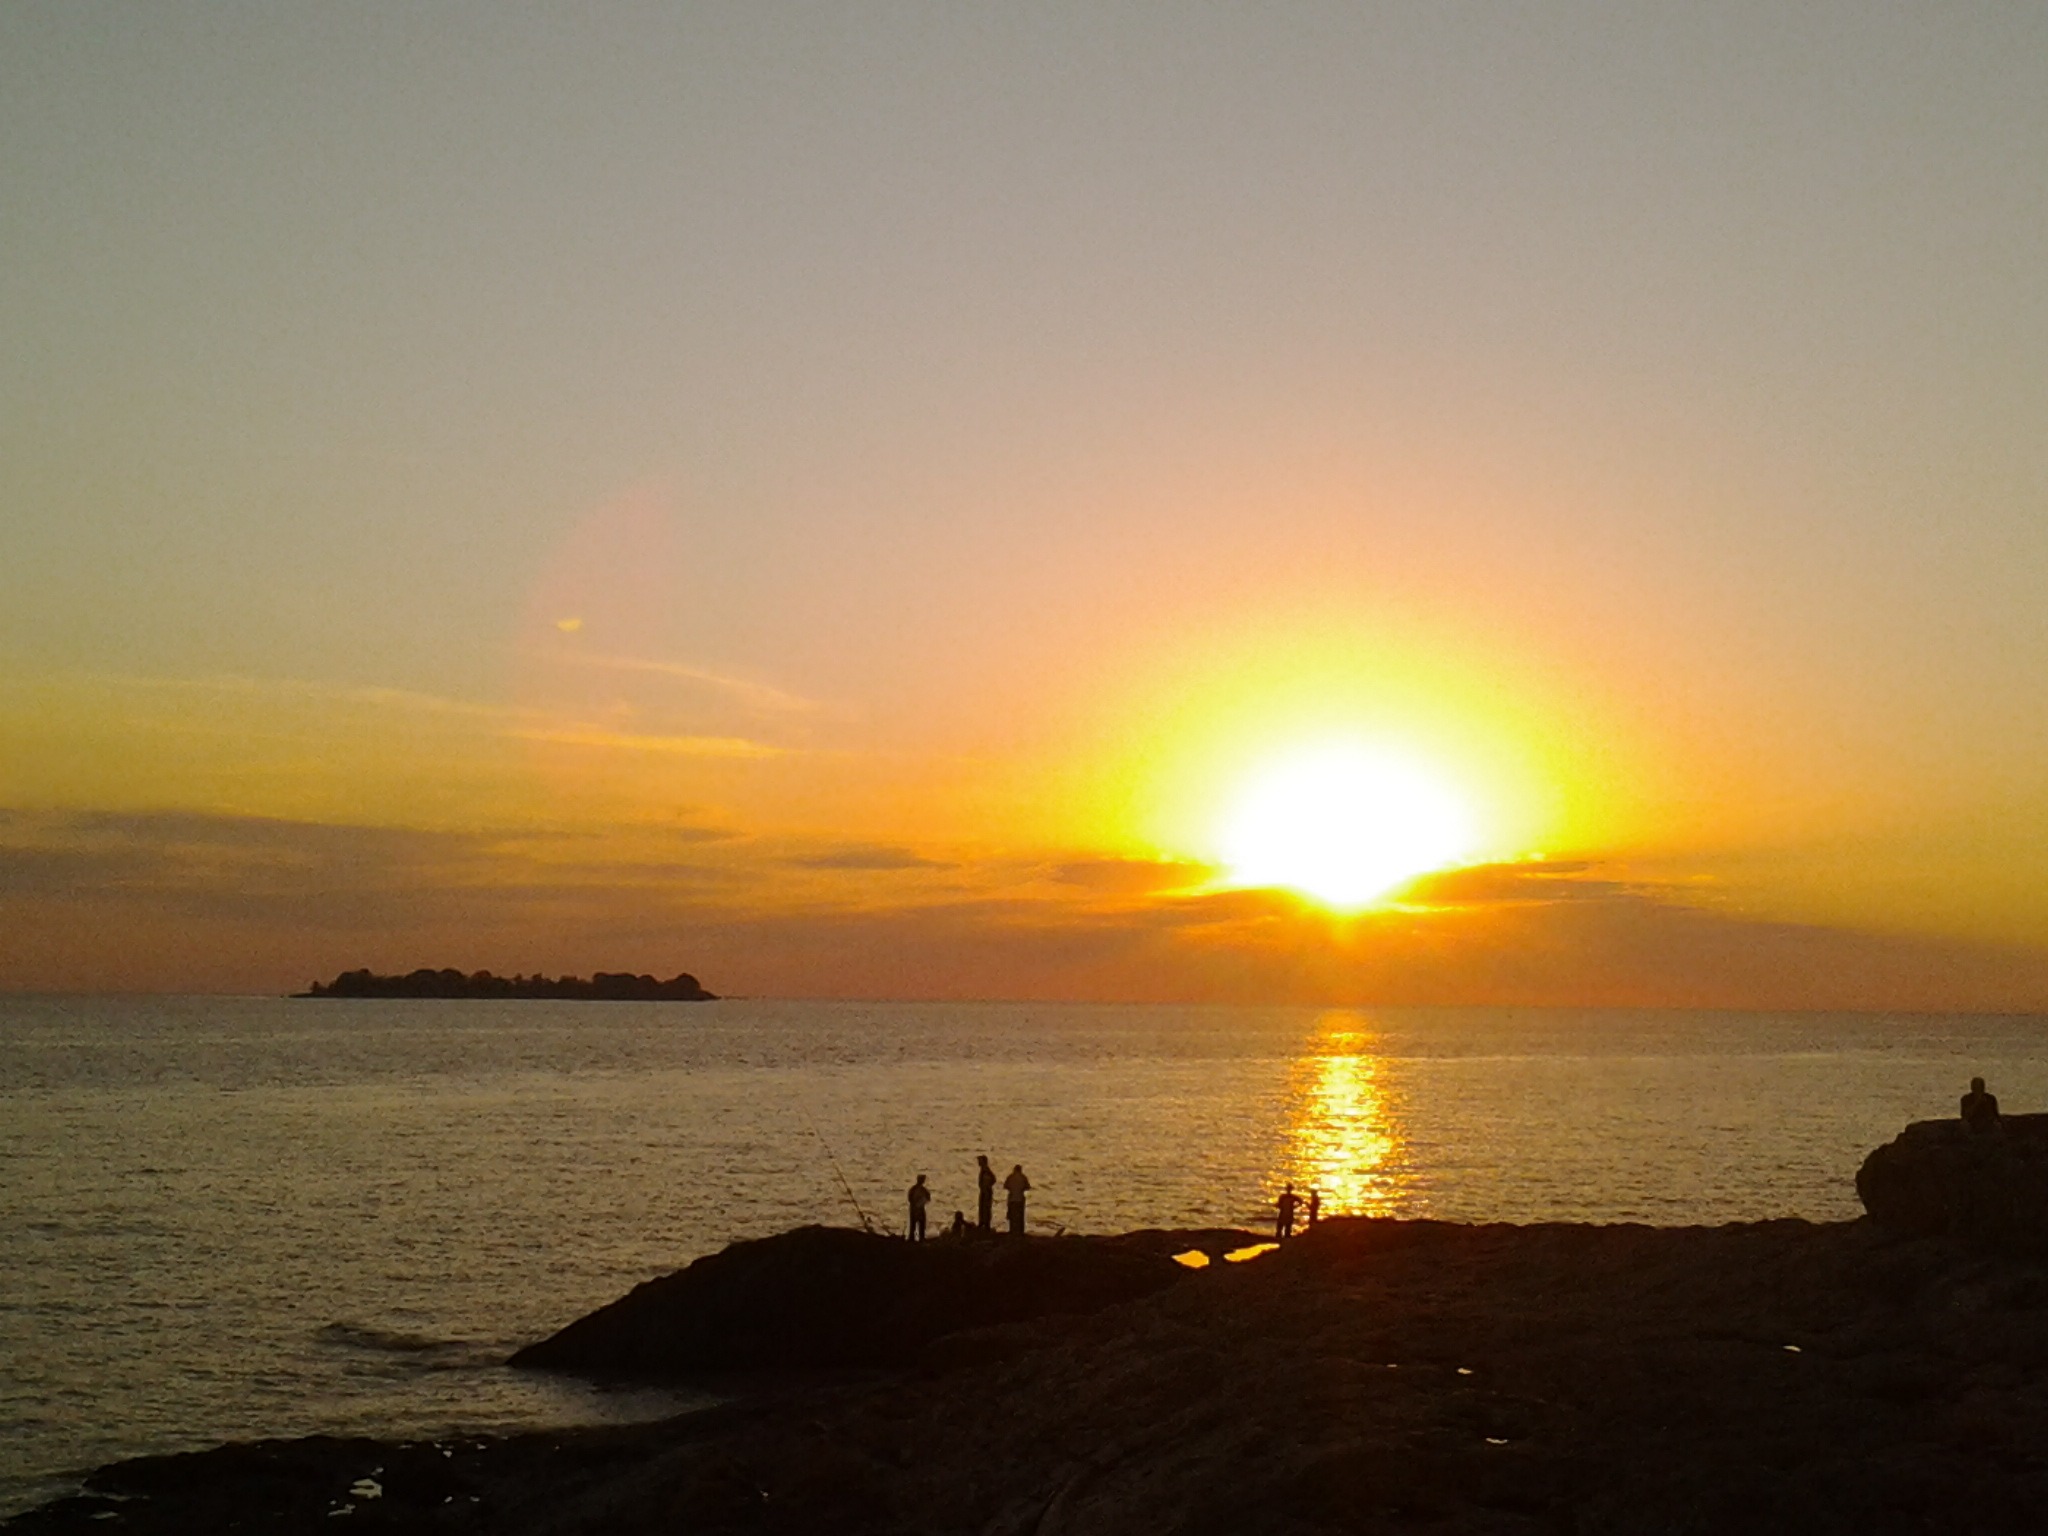
beach, sea, coast, ocean, horizon, sky, sun, sunrise, sunset, morning, wave, dawn, dusk, evening, of, cape, afterglow, wind wave